Luis Fortuño

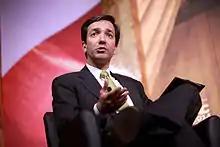
Luis Fortuno speaking at the 2014 Conservative Political Action Conference (CPAC) in National Harbor, Maryland.

On 9 January 2013, Fortuño presented his resignation to the presidency of the New Progressive Party, and accepted the party directorate's request that he serve as the acting president until 3 February, when Pierluisi was selected to succeed Fortuño.